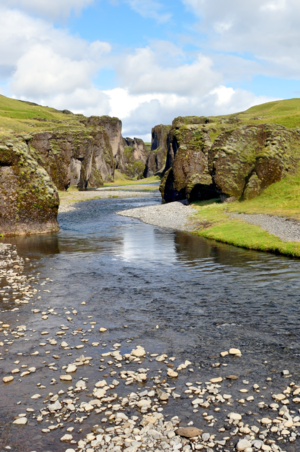
"Le chanteur Justin Bieber y a tourné le clip de la chanson ""I'll show you"" fin 2015. Depuis, c'est l'affluence des touristes, dont le nombre a augmenté de 50% par an à compter de 2016 jusqu'à culminer à 300 000 personnes en 2018, visiteurs dont le piétinement menace la fragile végétation du site, lequel a été interdit d'accès entre mars et juin, le temps pour le tapis herbeux de se reconstituer.